Video relay service

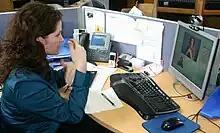
A person at her workplace communicating with a hearing person via a Video Interpreter (VI) and use of sign language.

Using such video equipment, the deaf, hard-of-hearing, and speech-impaired can communicate between themselves and with hearing individuals using sign language. The United States and several other countries compensate companies to provide video relay service (VRS). Telecommunication equipment can be used to talk to others via a sign language interpreter, who uses a conventional telephone at the same time to communicate with the deaf person's party. Video equipment is also used to do on-site sign language translation via video remote interpreting (VRI). The relative low cost and widespread availability of 3G mobile phone technology with video calling capabilities have given deaf and speech-impaired users a greater ability to communicate with the same ease as others. Some wireless operators have even started free sign language gateways.